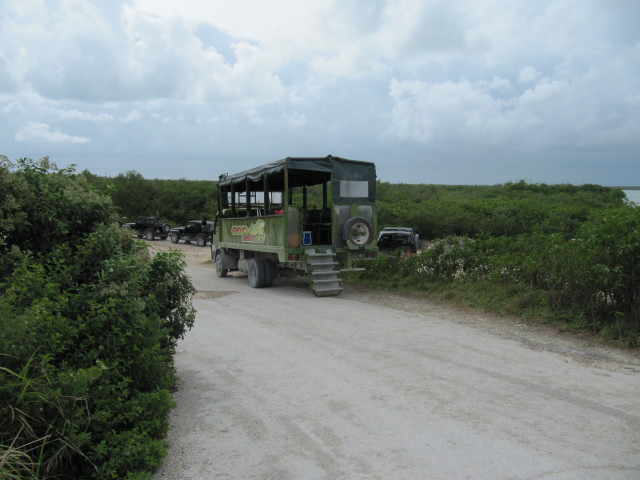
An old green truck on a dirt road with a set of stairs on it's back bumper.

A safari bus sitting on the side of a wilderness road.

A green bus sits parked on a dirt road.

A green truck sitting on the side of a rural road.